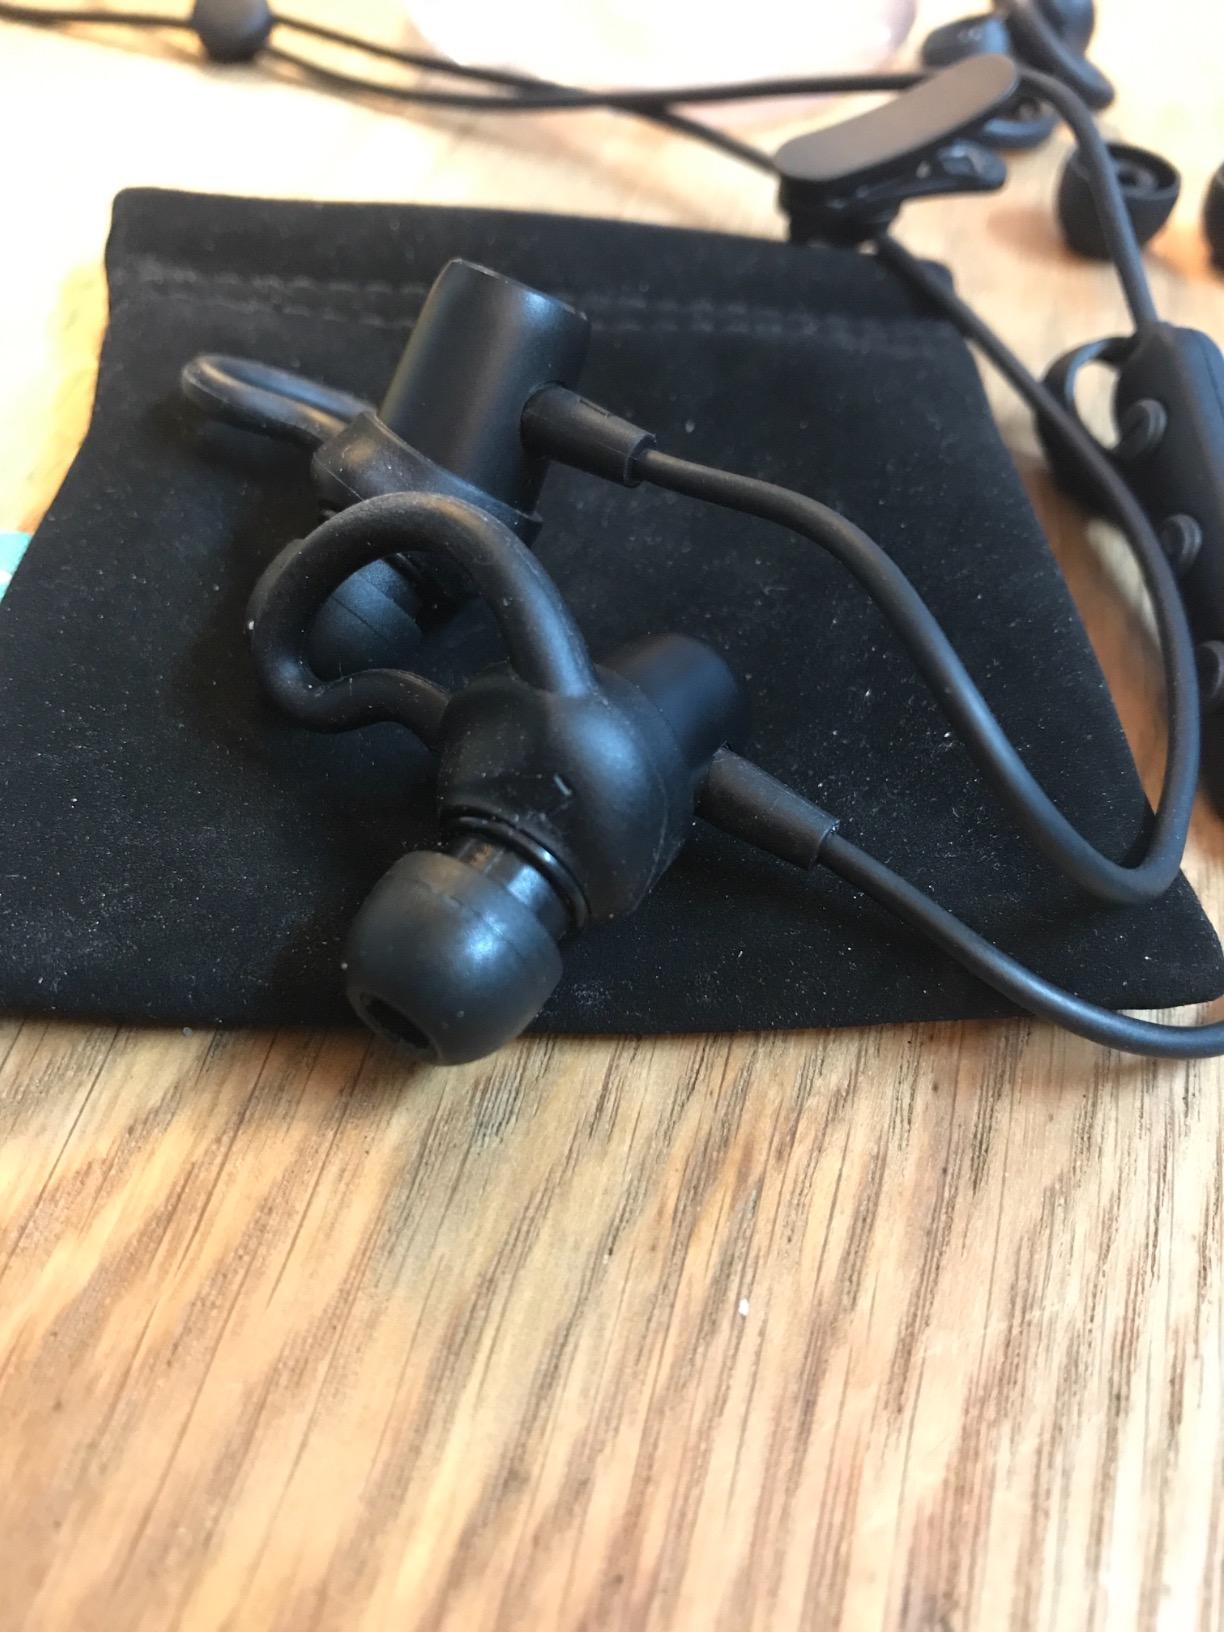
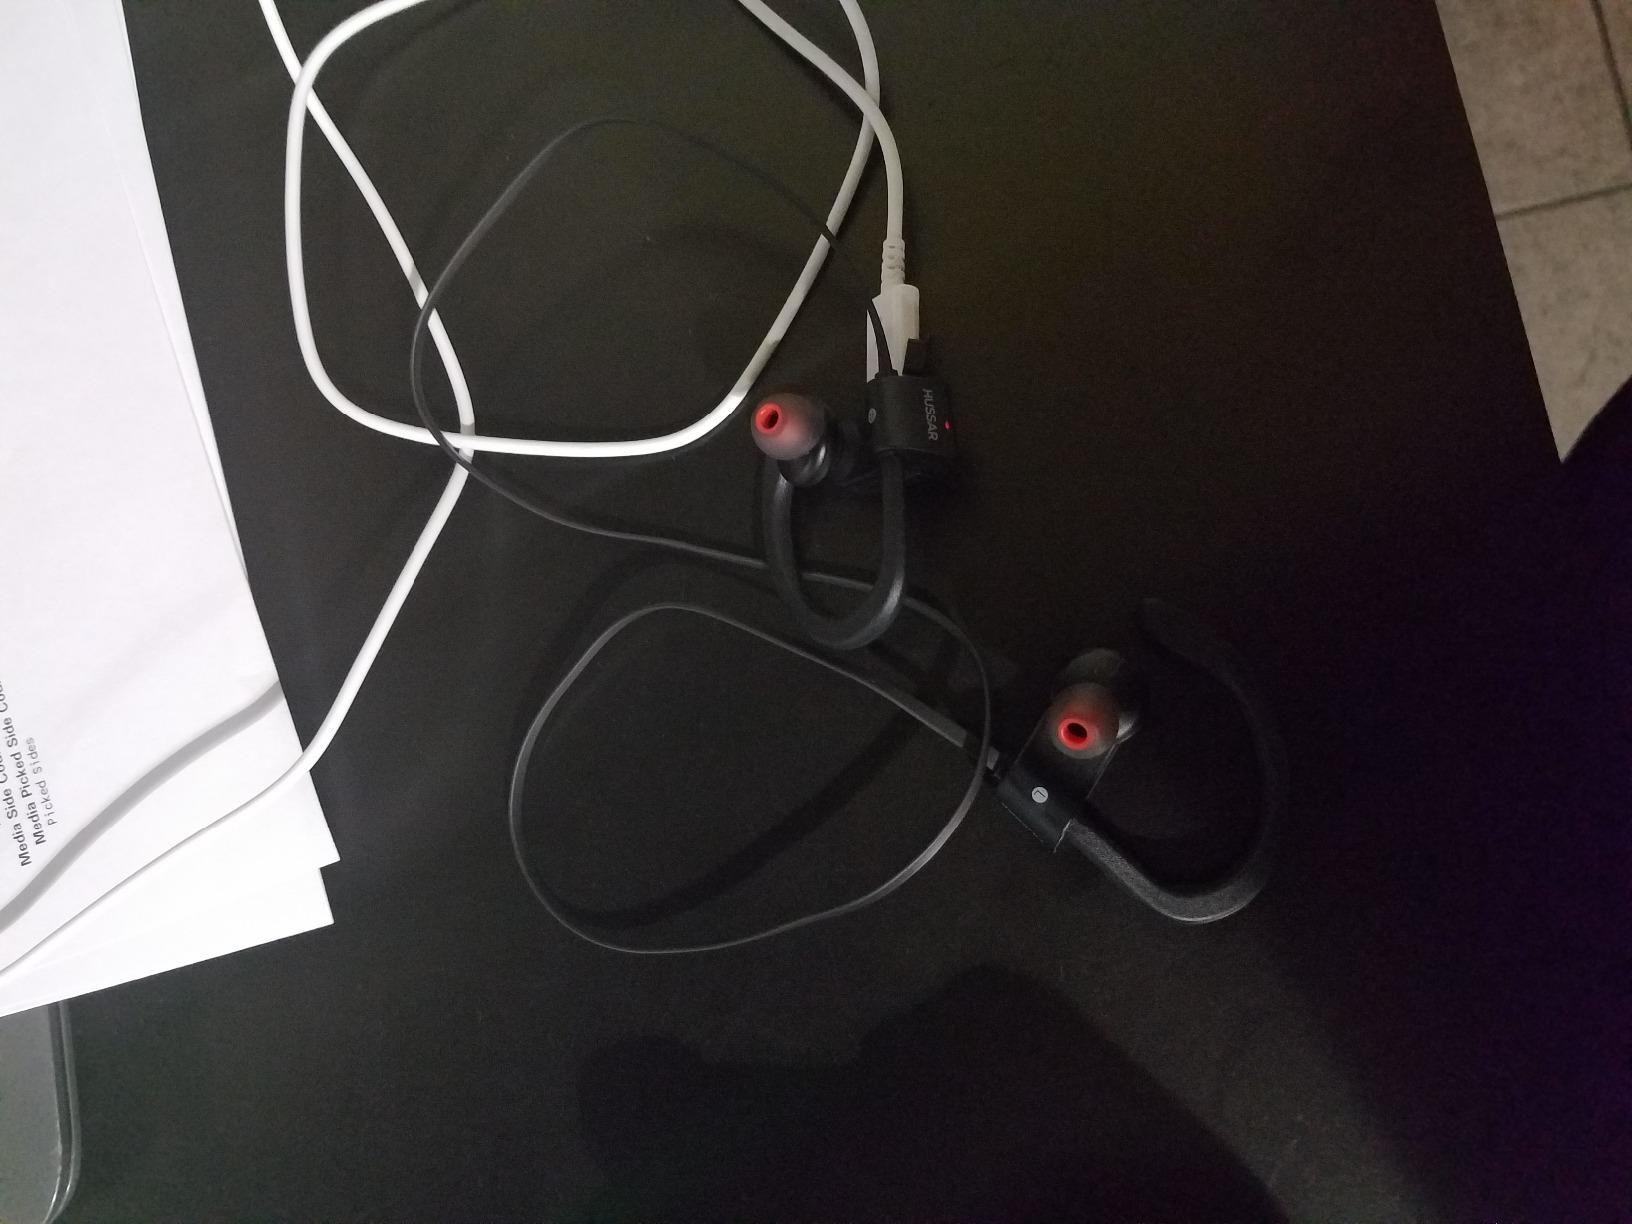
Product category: headphones
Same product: no